Glamorgan

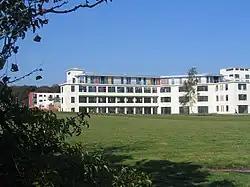
Sully Hospital, now apartments

The Laws in Wales Acts of 1535 established the County of Glamorgan through the amalgamation of the Lordship of Glamorgan with the lordships of Gower and Kilvey; the area that had previously been the cantref of Gwynllwg was lost to Monmouthshire. With Wales finally incorporated with the English dominions, the administration of justice passed into the hands of the crown. The Lordship became a shire and was awarded its first parliamentary representative with the creation of the Glamorganshire constituency in 1536. The Reformation, which was closely followed by the Dissolution of the Monasteries, led to vast social changes across Britain. These events, along with the Act of Union, allowed the leading Welsh families to gain in wealth and prosperity, allowing equal footing to those families of English extraction. Old monasteries, with their lands, were acquired by the wealthy and turned into country houses; their notable residents preferring to live in gentry houses rather than the fortified castles of the past. Major families in Glamorgan included the Carnes at Ewenny, the Mansels at Margam, Williams of Neath, the Herberts at Cardiff and Swansea, Sir David Ap Mathew of Llandaff, and the Stradlings of St Donats.